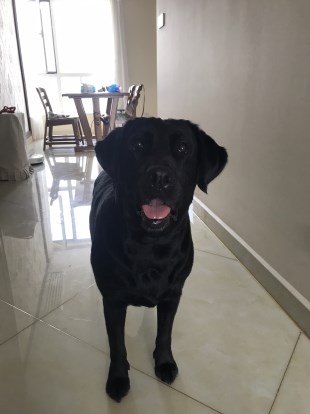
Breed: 3580-n000122-Labrador_retriever